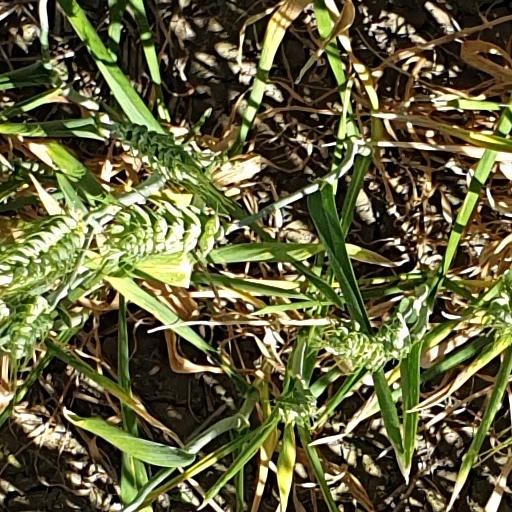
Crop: wheat